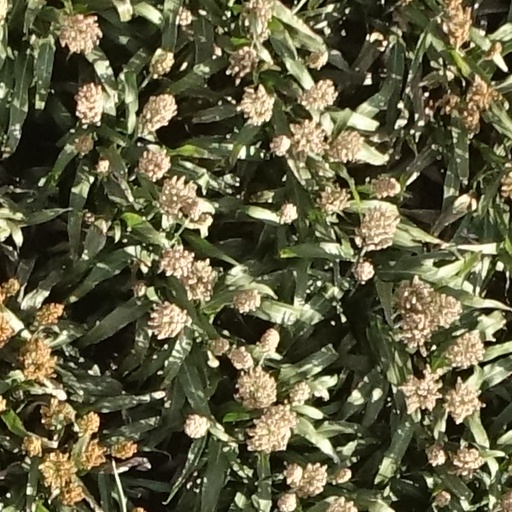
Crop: sorghum